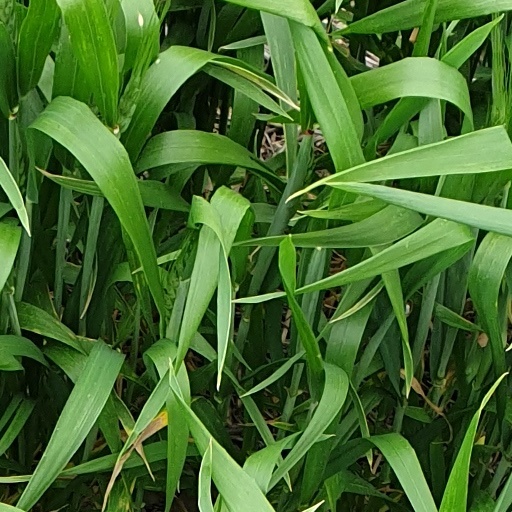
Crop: wheat